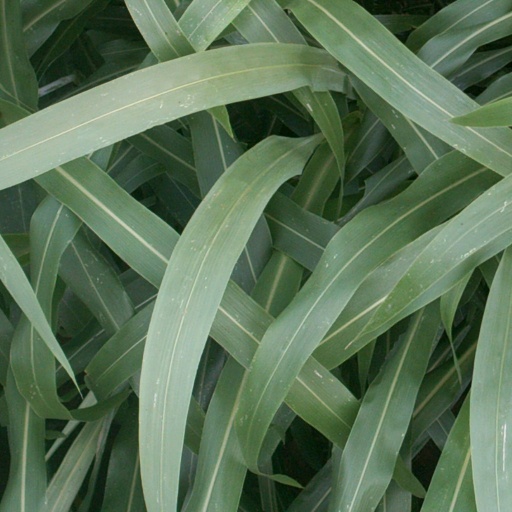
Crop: sorghum